Willmot, New South Wales

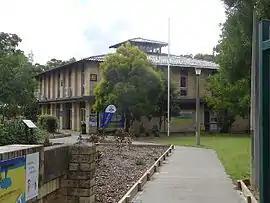
Willmot Public School

Willmot is a suburb of Sydney, in the state of New South Wales, Australia 49 kilometres west of the Sydney central business district, in the local government area of the City of Blacktown and is part of the Greater Western Sydney region.